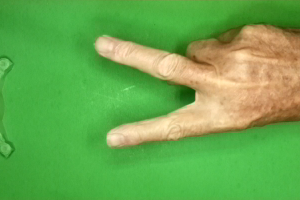
Label: scissors